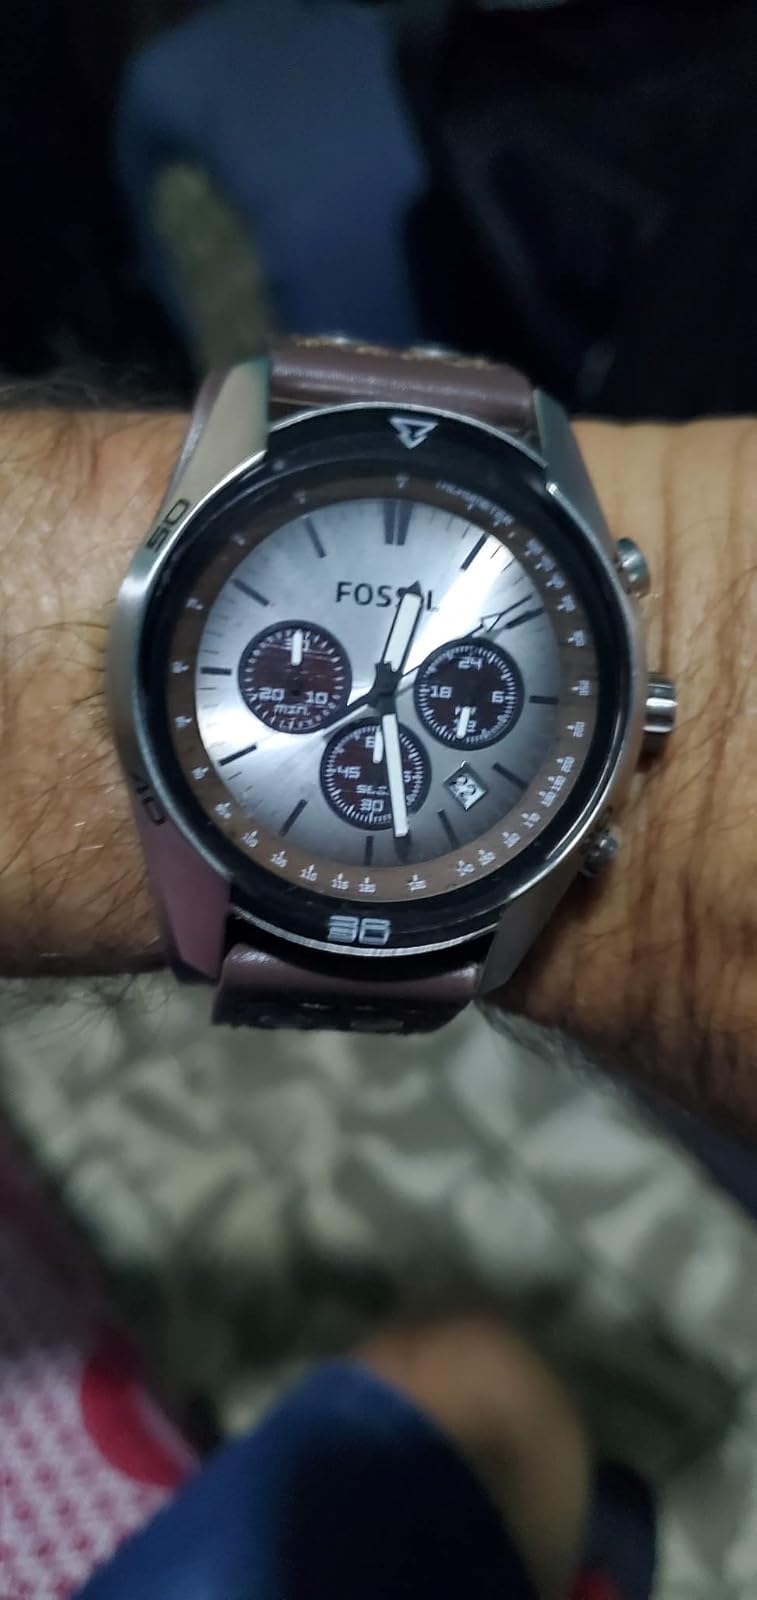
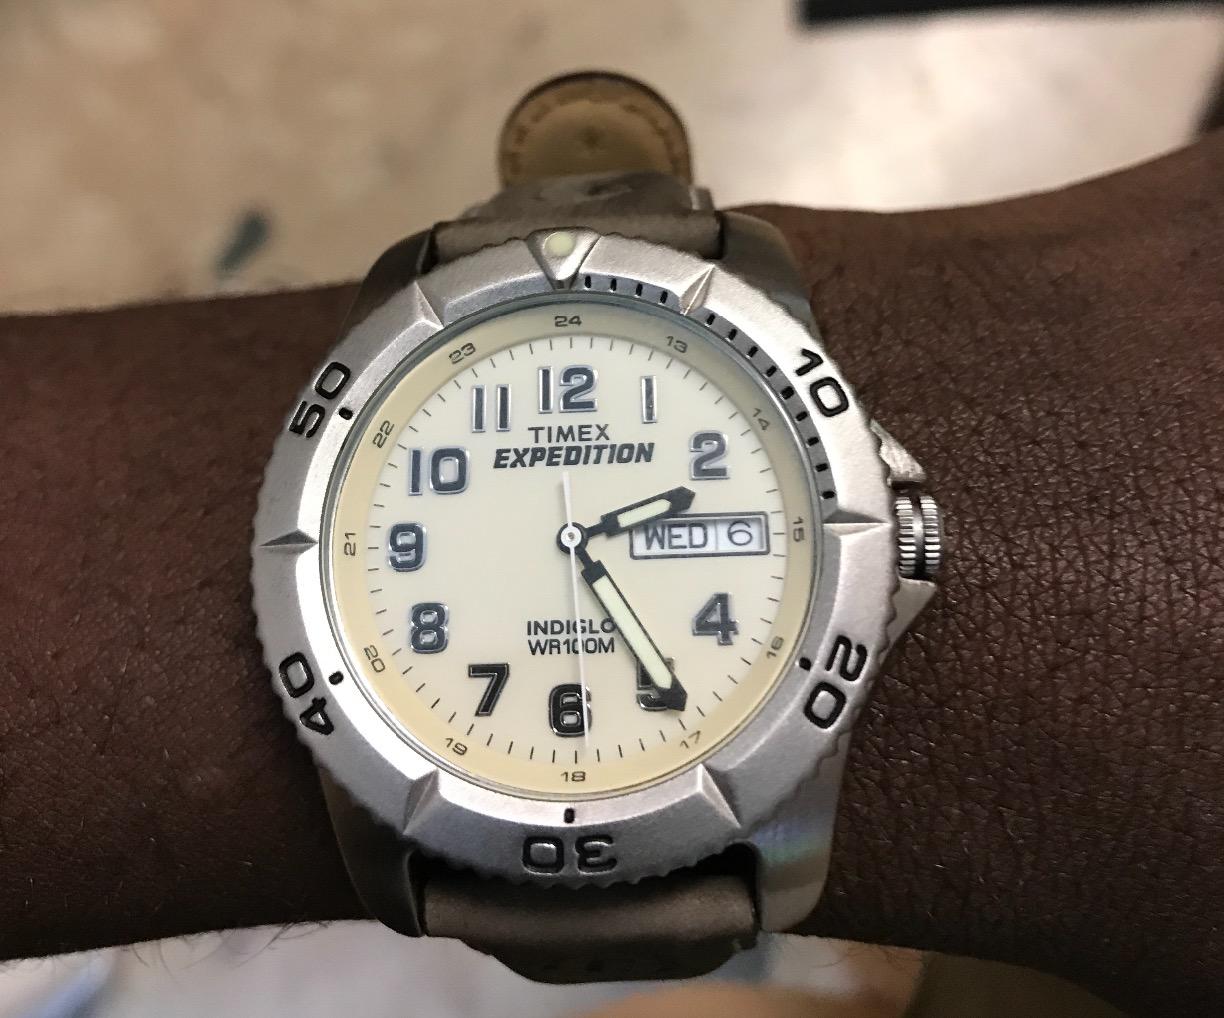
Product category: accessories_watch
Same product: no